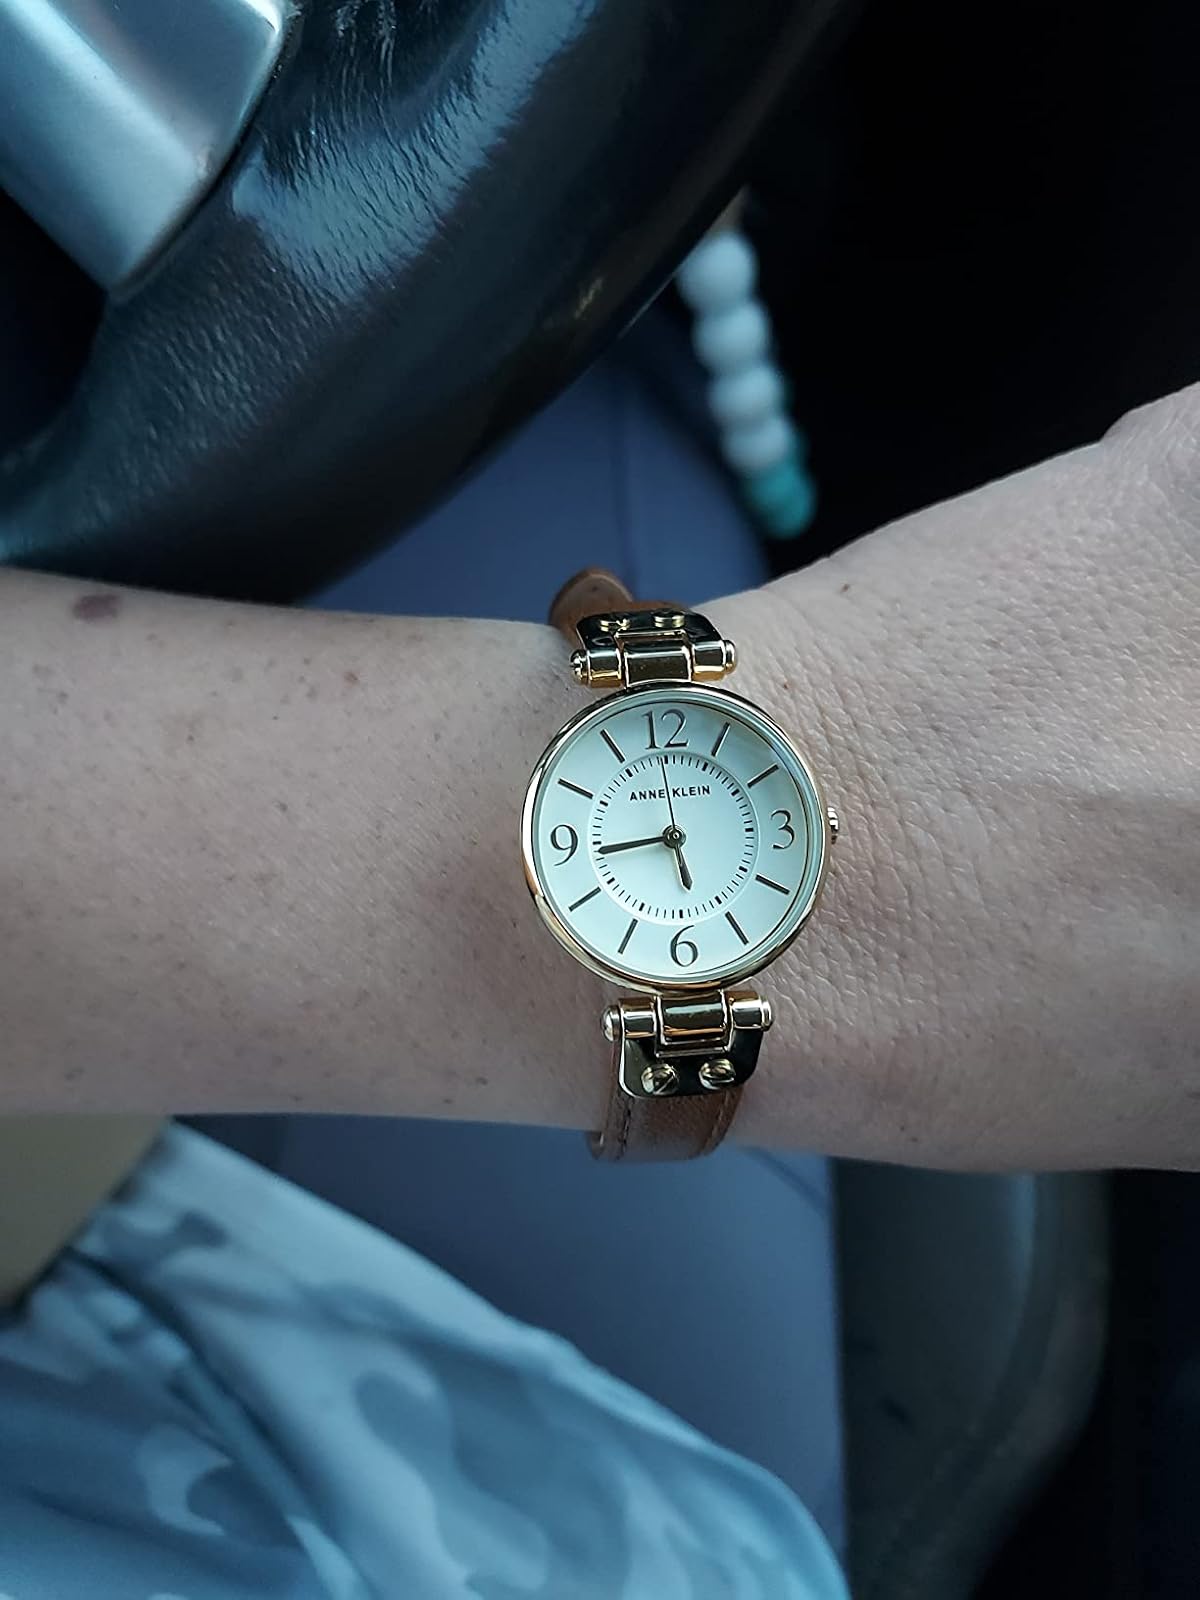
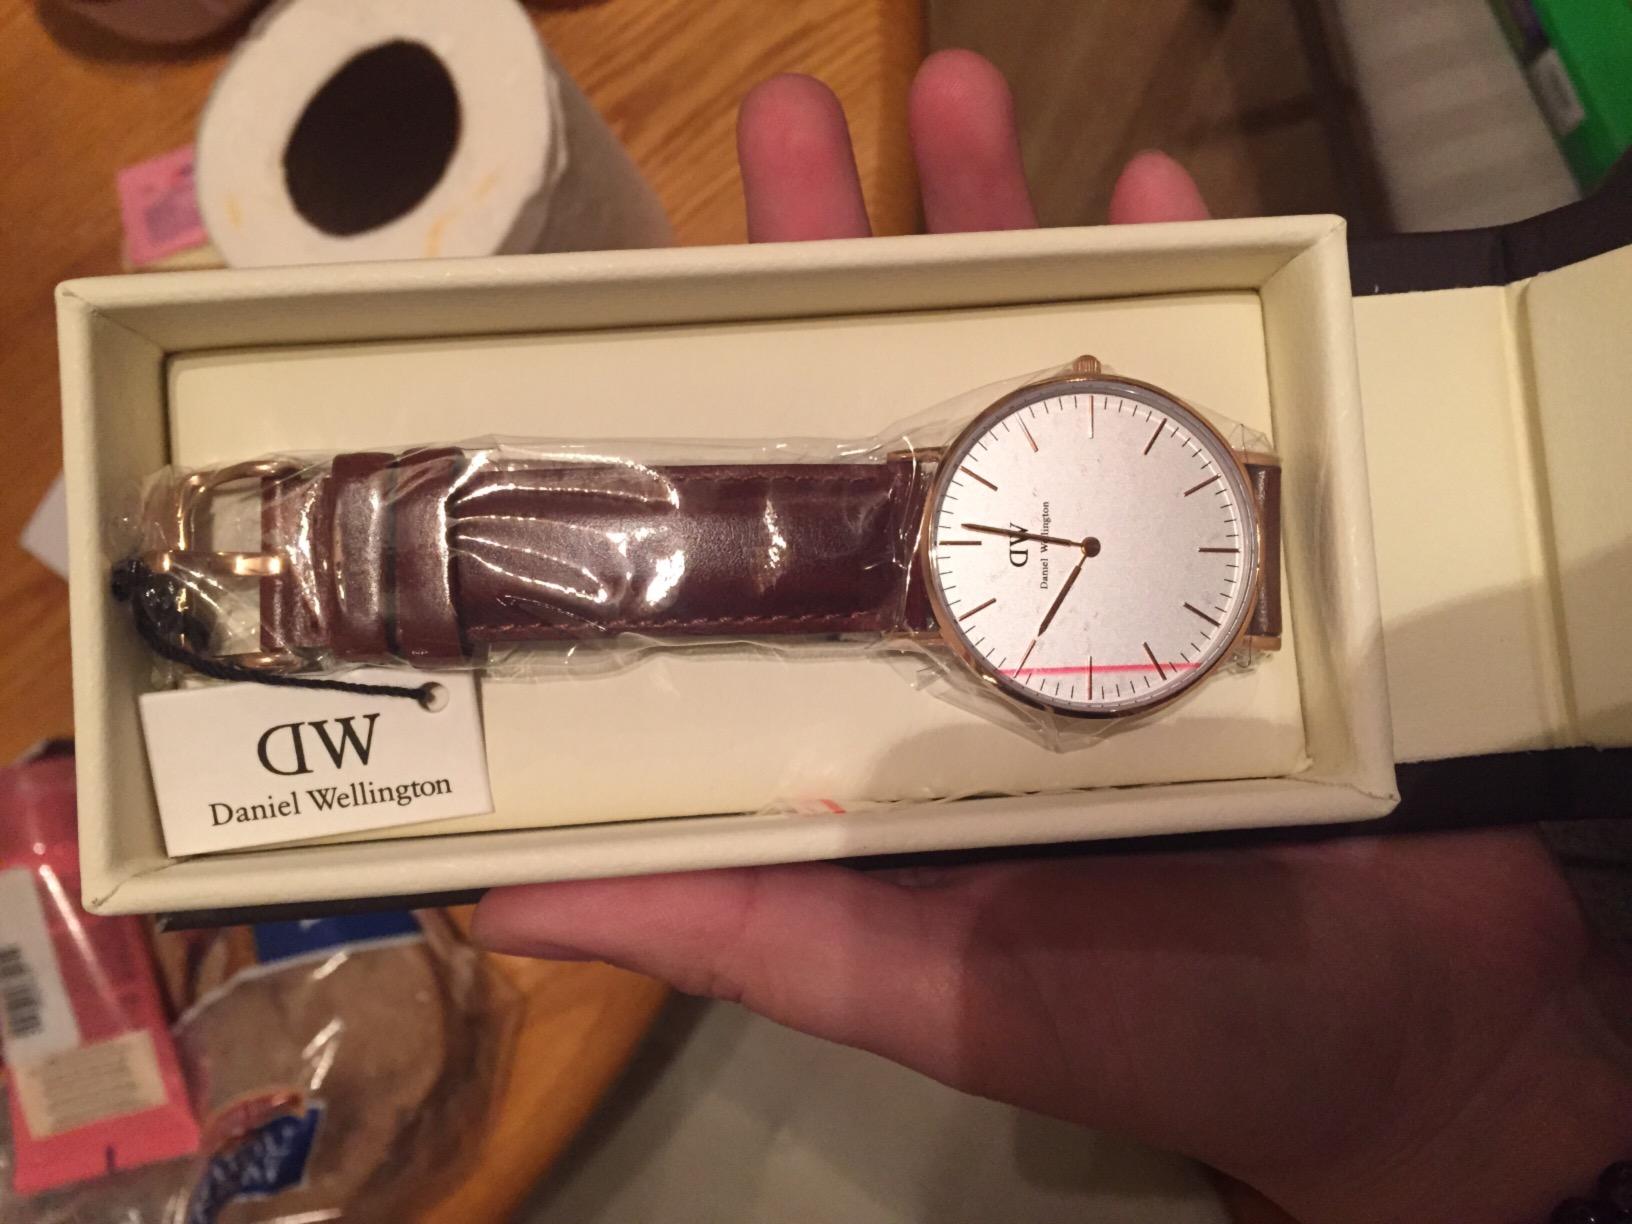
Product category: accessories_watch
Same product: no